Nokia, Finland

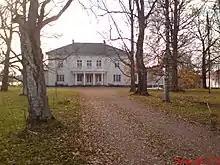
in Siuro, Nokia, has been a seat farm since 1670.

The first literary reference to Nokia is in a 1505 document, which mentions two farms "Stoora och Lilla Nokia", Swedish for "Big and Little Nokia". The Nokia manor was formed out of these two farms. The area was a part of the Pirkkala parish.